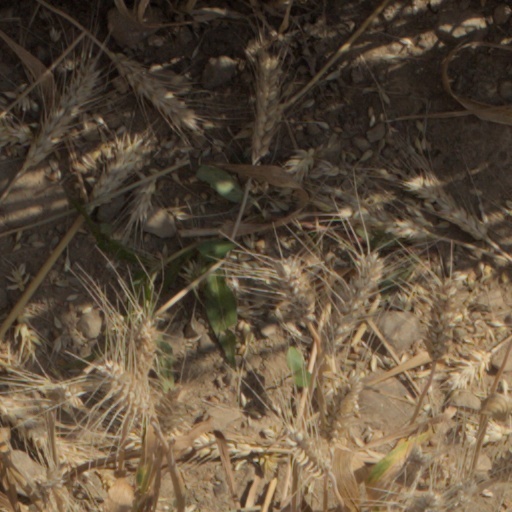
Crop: wheat